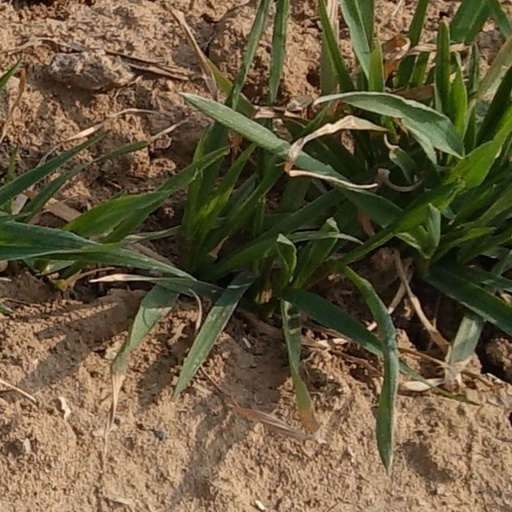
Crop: wheat